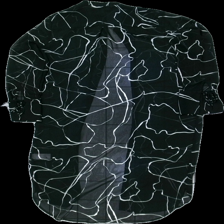
View: back
Type: Cardigan
Category: Ladies
Brand: Kappahl
Colors: Black, White
Material: 100% polyester
Pattern: Transparent
Cut: C-collar
Size: 40
Season: All
Damage: slitna knappar
Damage location: middle center
Price range: <50
Recommended usage: Reuse
Description: lång genomskinlig cardigan med knytning i ärmsluten och mönster